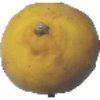
Label: lemon